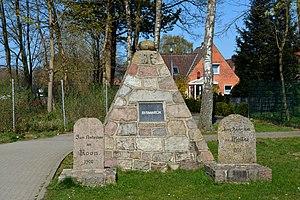
Les monuments représentant Otto von Bismarck, principal acteur de l'unification allemande, chancelier prussien et 1ᵉʳ chancelier de l'Empire allemand, sont particulièrement nombreux dans le monde germanique. Cela va de simples plaques commémoratives, à des monuments comportant plusieurs statues, comme le monument national Bismarck de Berlin. Ce type de monuments est très répandu, seul les monuments en l'honneur des guerres dites d'unification : guerre des duchés de 1864, guerre austro-prussienne et la guerre franco-allemande de 1870 et ceux représentant l'empereur Guillaume Iᵉʳ sont plus nombreux. Les monuments en l'honneur de Bismarck sont des signes visibles du véritable culte qui a entouré le chancelier pendant la période de l'empire allemand.